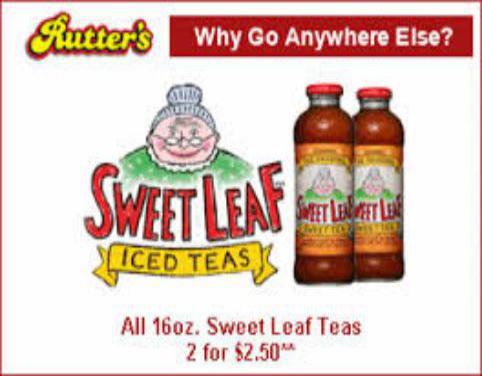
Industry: Food